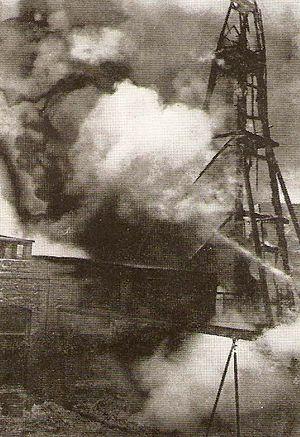
La bataille de Bakou s'est déroulée entre juin et septembre 1918. Elle a opposé pour le contrôle de la Transcaucasie et des champs pétrolifères de Bakou une coalition de l'Empire ottoman et de l'Azerbaïdjan, dirigée par Nouri Pacha, aux forces soviétiques, puis anglo-arméniennes dirigées par Lionel Dunsterville. Celles-ci ont été vaincues et l'armée de Nouri Pacha est entrée à Bakou le 15 septembre 1918.